Sydney Colson

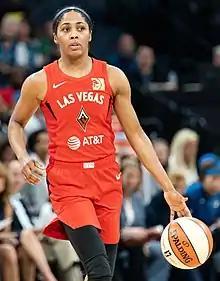
Colson with the Las Vegas Aces in 2019

Sydney Justine Colson (born August 6, 1989) is an American professional basketball player for the Indiana Fever of the Women's National Basketball Association (WNBA). She played college basketball at Texas A&M University, where she helped the Aggies win the 2011 NCAA title. She has previously played for the New York Liberty, San Antonio Stars, Minnesota Lynx, Chicago Sky, and the Las Vegas Aces in the WNBA, and overseas in Poland and Israel. Colson is a two-time WNBA champion, winning back-to-back titles with the Aces in 2022 and 2023.